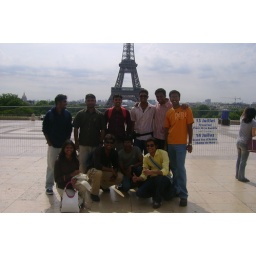
Bitsians before eiffel...guy in yellow shirt is Prashanth(Prof. M.Ganesh's son)he 's a BITSian '04 pass out..